Calling Dr. Gillespie

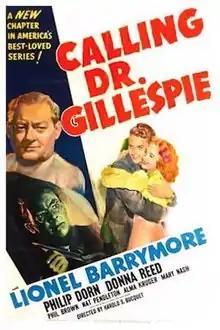
Theatrical film poster

Calling Dr. Gillespie is a 1942 drama film directed by Harold S. Bucquet, starring Lionel Barrymore, Donna Reed and Philip Dorn. This was a continuation of the series that had starred Lew Ayres as Dr. Kildare. Ayres, however, had declared conscientious objector status to World War II, and was taken off the film. Kildare's mentor, Dr. Gillespie, portrayed here and in earlier films by Barrymore, became the lead character. In this first Kildare-less entry, Gillespie has a new assistant, refugee Dutch surgeon Dr. John Hunter Gerniede (Philip Dorn).